Pavel Lebedev-Lastochkin

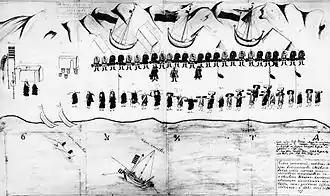
The Russians of Pavel Lebedev-Lastochkin, with their ships tossed inland by the tsunami, meeting Japanese in 1779

Pavel Sergeyevich Lebedev-Lastochkin (Russian: Павел Сергеевич Лебедев-Ласточкин) was a Russian merchant from Yakutsk who, in the late 18th century, became one of the first Russians to make contact with the Japanese. The government had hoped to enlist the efforts of private merchants, to help them open Japan at far less cost to the government than if they had sent official emissaries or military.